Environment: real
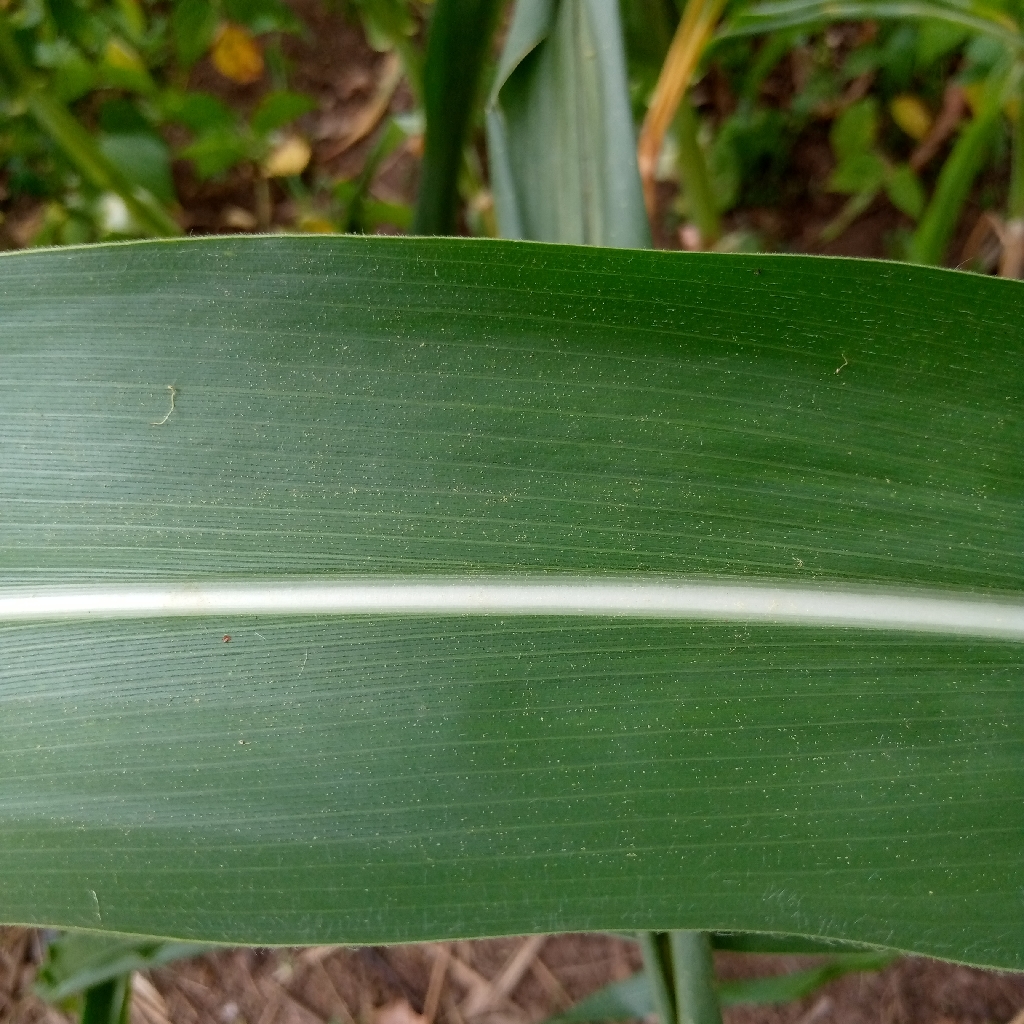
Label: healthy